FAM227B

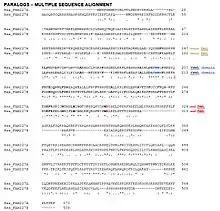

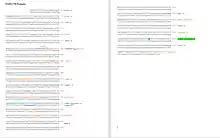

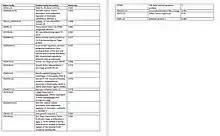

The secondary structure is predicted to be made up of alpha helices mainly and coiled coils